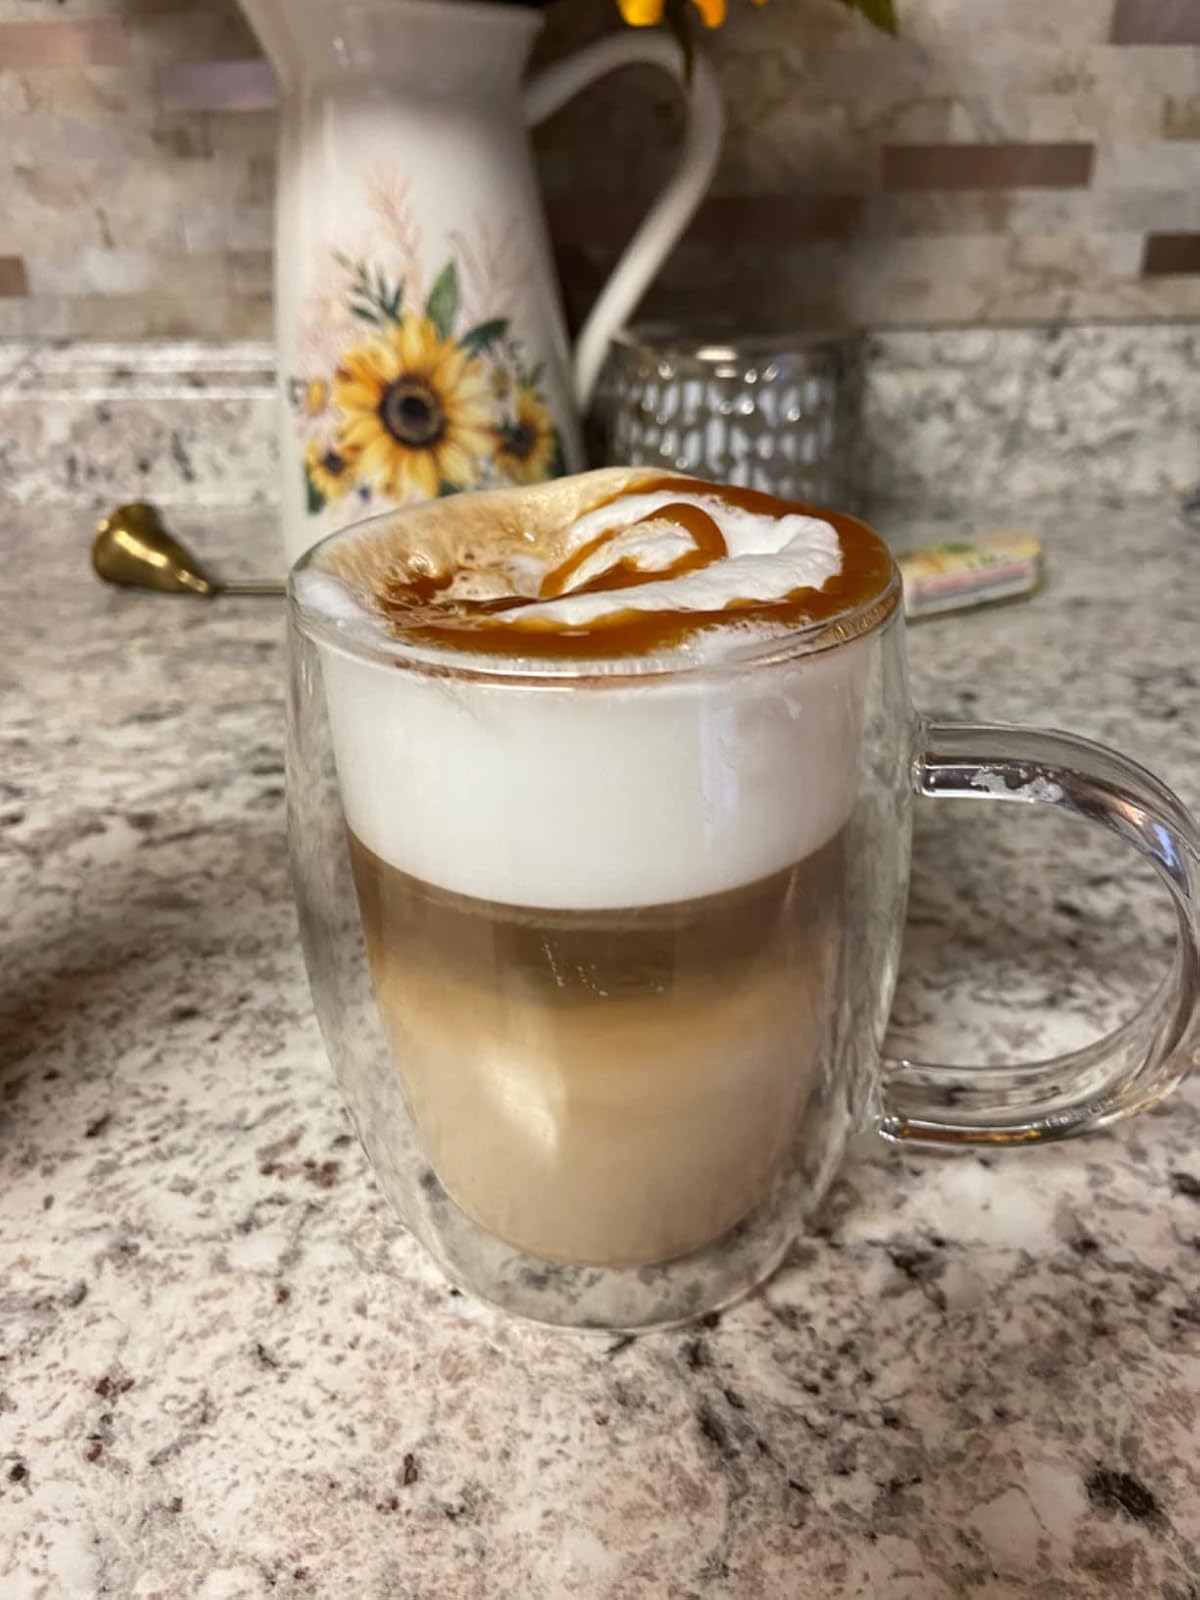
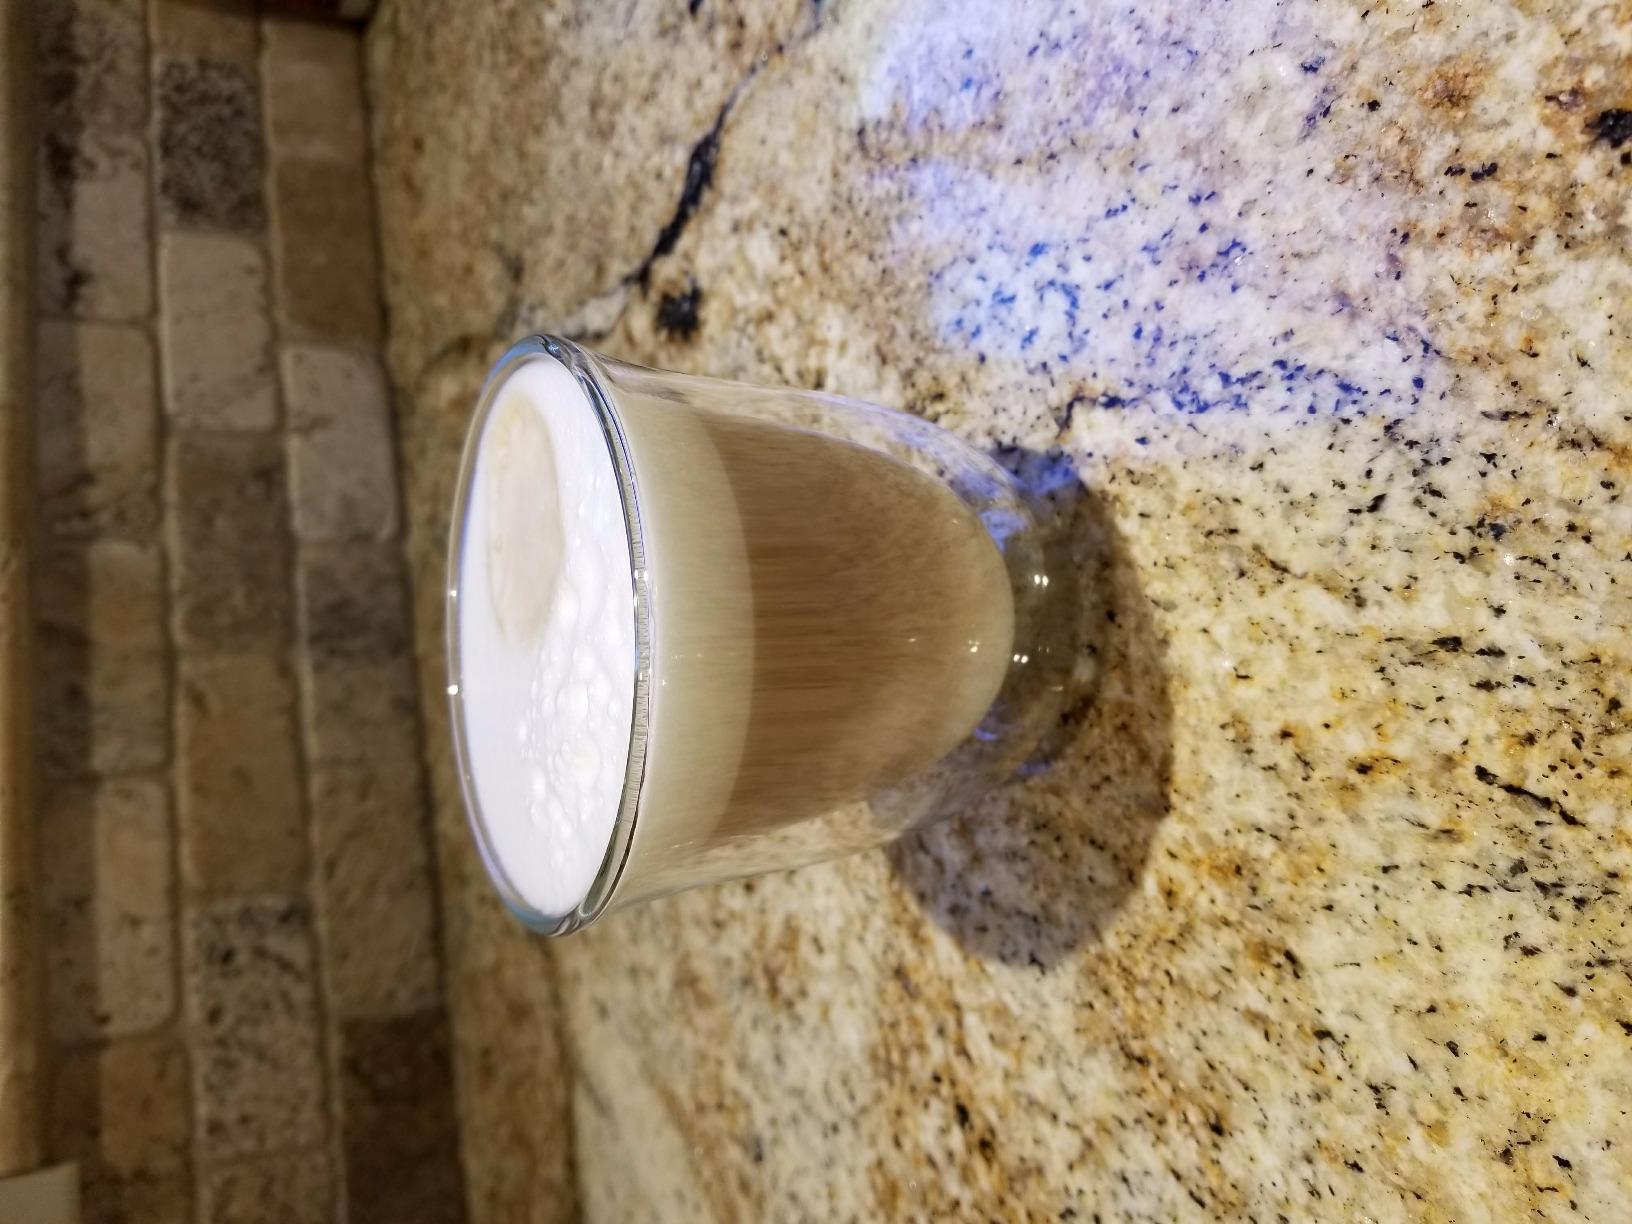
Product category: items_mug
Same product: no